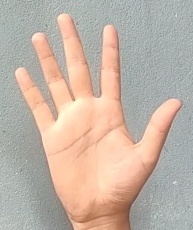
ASL sign: 5